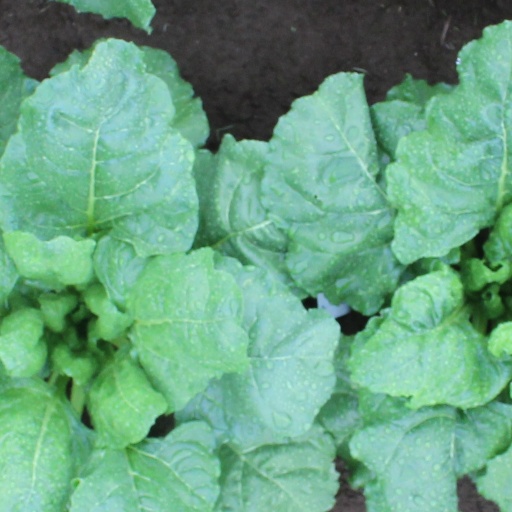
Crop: sugar beet